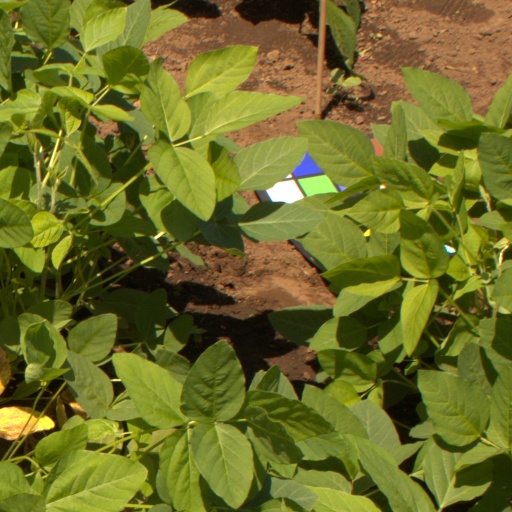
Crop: soybean